Women in classical Athens

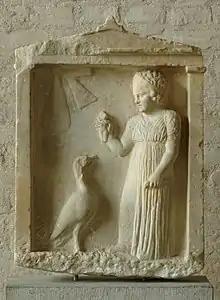
Athenian girls would have played with dolls as children. Plangon, the young girl on this grave stele, carries a doll in her right hand.

Infant mortality was common in classical Athens, with perhaps 25 percent of children dying at or soon after birth. In addition to the natural risks of childbirth, the ancient Athenians practiced infanticide; according to Sarah Pomeroy, girls were more likely to be killed than boys. Donald Engels has argued that a high rate of female infanticide was "demographically impossible", although scholars have since largely dismissed this argument. Although scholars have tried to determine the rate of female infanticide, Cynthia Patterson rejects this approach as asking the wrong questions; Patterson suggests that scholars should instead consider the social importance and impact of the practice.